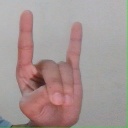
अक्षर: श